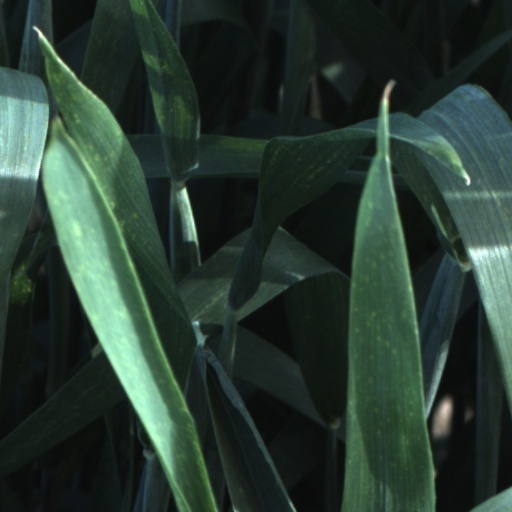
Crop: wheat